Papyrus Oxyrhynchus 20

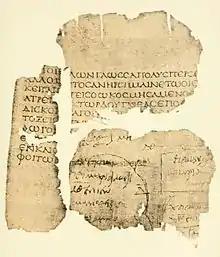
P. Oxy. 20, verso

Papyrus Oxyrhynchus 20 (P. Oxy. 20) consists of twelve fragments of the second book of the "Iliad" (Β, 730–828), written in Greek. It was discovered by Grenfell and Hunt in 1897 in Oxyrhynchus. The fragment is dated to the second century AD. It is housed in the British Library (Department of Manuscripts). The text was published by Grenfell and Hunt in 1898.